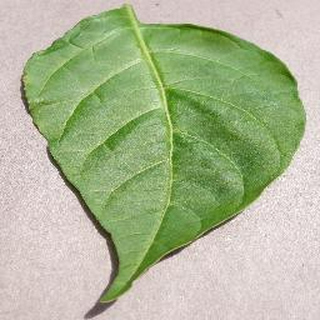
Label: healthy_bell_pepper